COVID-19 pandemic in Belgium

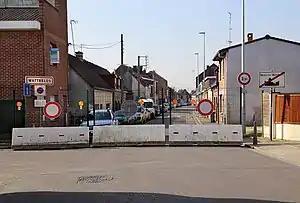
Concrete blocks in Mouscron, used to avoid all non-essential travel between France and Belgium (27 March 2020)

On 17 March, the National Security Council decided to take additional measures, based on the spread of COVID-19 in Belgium and on recommendations of experts. Stricter social distancing measures were imposed from noon the following day until 5 April, with non-essential travel prohibited, non-essential shops to close, gatherings banned, with penalties for corporate and individual persons who failed to comply with the restrictions.